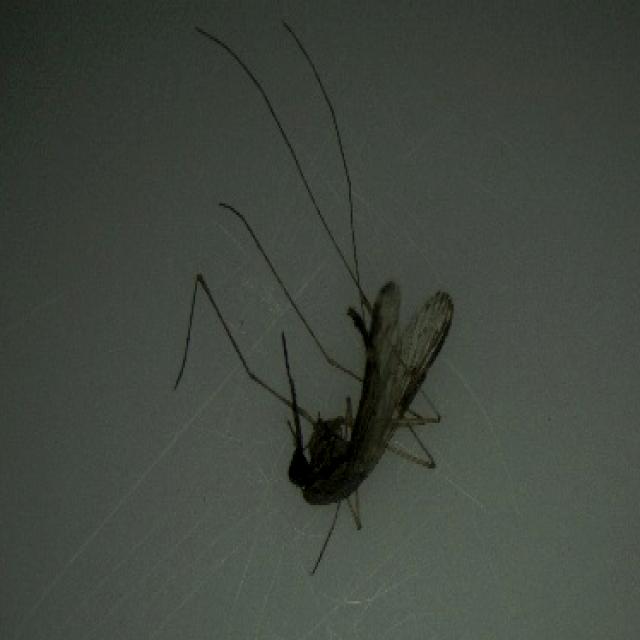
Species: anopheles_sinensis